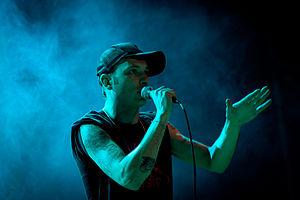
Clementino, de son vrai nom Clemente Maccaro, né le 21 décembre 1982 à Avellino, est un rappeur italien. En 2004, il gagne les Tecniche Perfette, et en 2006 le 2theBeat, des tournois de freestyle populaires en Italie. Il chante en italien et napolitain.